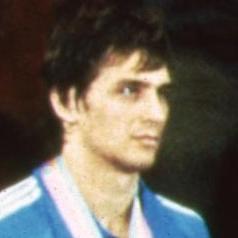
Age: 23